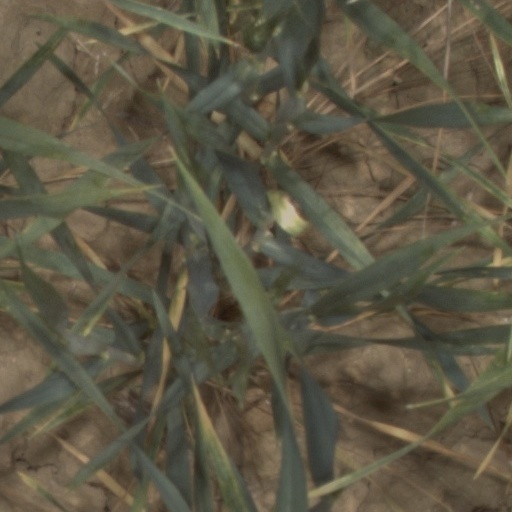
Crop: wheat